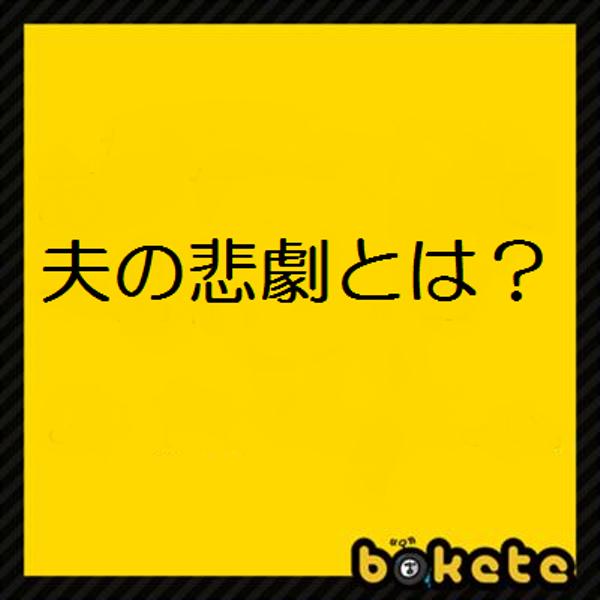
回答: 夫になったこと